The Fate of the Furious

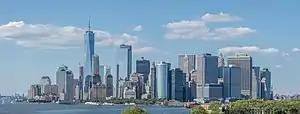
New York City is one of the exotic locations for the film.

In keeping with the franchise's penchant for filming in "exotic" locations, such as Abu Dhabi and Rio de Janeiro, it was announced in January 2016 that Universal was seeking approval from the United States and Cuban governments to shoot part of the film in Cuba. Principal photography began on March 14 in Mývatn, Iceland, where strong winds sent a plastic iceberg prop flying into a paddock. The prop struck two horses; one was wounded and the other mortally injured (it was later euthanized). In late April, filming began in Cuba's capital city, Havana. In May, filming also took place in Cleveland, once again standing in for Manhattan. Franchise cinematographer Stephen F. Windon returned for the eighth instalment. Filming also took place in Atlanta and New York City.